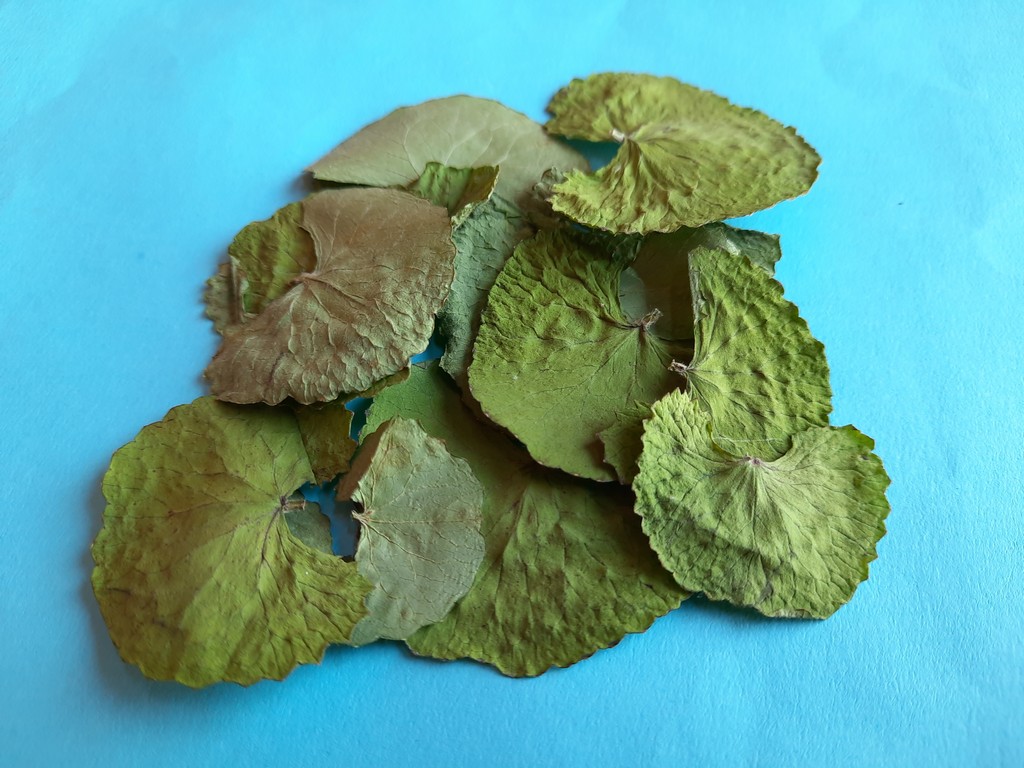
Label: Dried